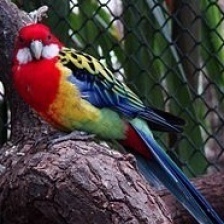
Species: EASTERN ROSELLA
Scientific name: PLATYCERCUS EXIMIUS